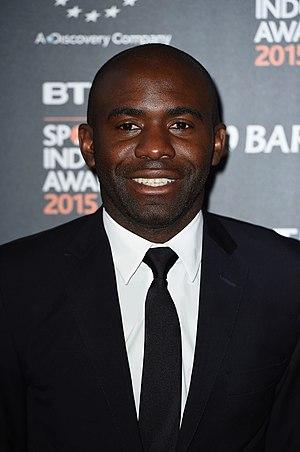
Fabrice Ndala Muamba, né le 6 avril 1988 à Kinshasa, est un footballeur anglais évoluant au poste de milieu de terrain.